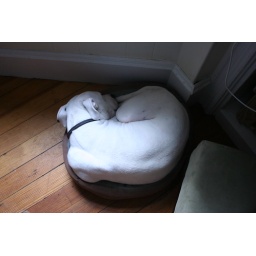
Truck sleeping in a kitty bed.